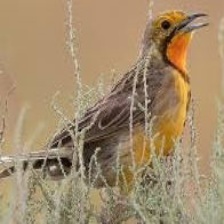
Species: CAPE LONGCLAW
Scientific name: MACRONYX CAPENSIS